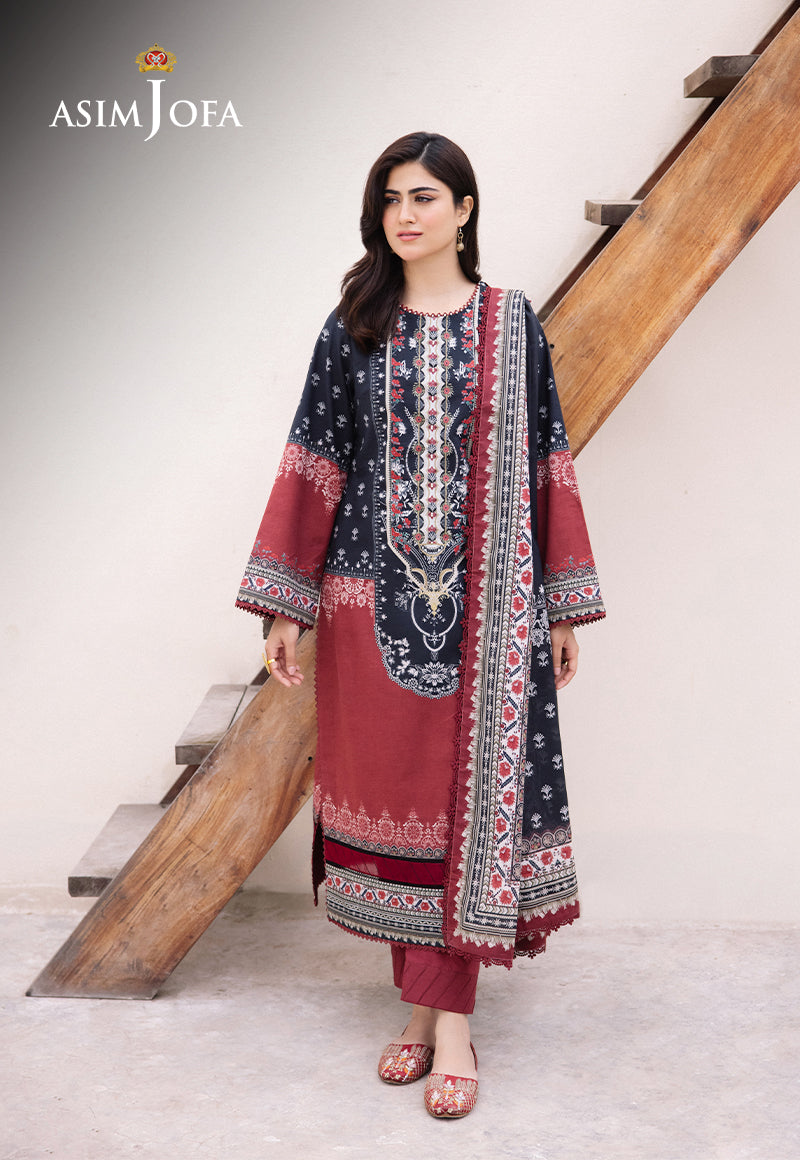
maroon red embroidered salwar suit